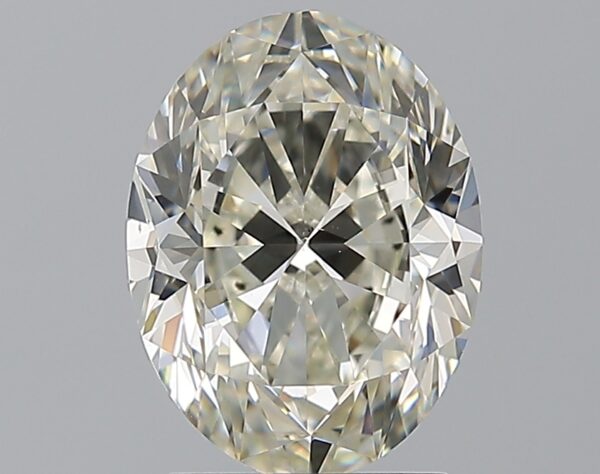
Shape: oval
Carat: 2.5
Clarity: VS1
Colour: K
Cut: VG
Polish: EX
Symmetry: EX
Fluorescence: F
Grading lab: GIA
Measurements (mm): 9.93 x 7.46 x 4.9